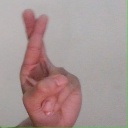
अक्षर: र